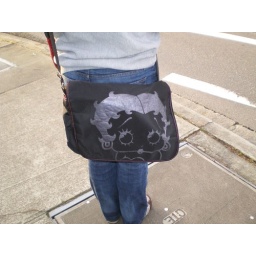
There's a girl who rides the bus in the evenings who has a really cool bag. :)